Ramzan Kadyrov

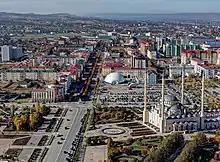
Chechen capital Grozny in 2016

During the 2022 Russian invasion of Ukraine, Kadyrov was reported to have been taking part in Russian operations outside Kyiv. In a video he posted on Telegram, he called on Ukrainian forces to surrender "or you will be finished". Kremlin spokesperson Dmitry Peskov said the Kremlin had no information about whether Kadyrov was in Ukraine. "The Telegraph" reported that on two occasions when Kadyrov had said he was in Ukraine, he was proven not to be. In one instance, he said he was in Mariupol at a petrol station and published a photo, but the brand shown in the background, Rosneft's Pulsar, did not operate in Ukraine. On another occasion, Kadyrov posted a video suggesting he was meeting troops in Mariupol, but he hosted a Russian official in Grozny on the same day.